Nemrut (volcano)

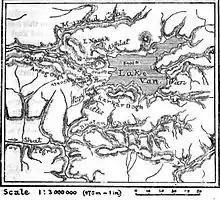
A 19th century map of the Nemrut area composed by a British traveler.

The first systematic studies of the volcano began in the mid-19th century, when, taking advantage of the British influence in the region, it was visited by several European explorers. They described and mapped the area, and some, including the British archaeologist Austen Henry Layard, explored the remains of Urartu fortresses around Lake Van. In this period it was suggested that the unusual structure of the watersheds in the region, and the very formation of Lake Van, is related to a large volcanic eruption and the blocking of the water discharge to Murat River by the lava flow.